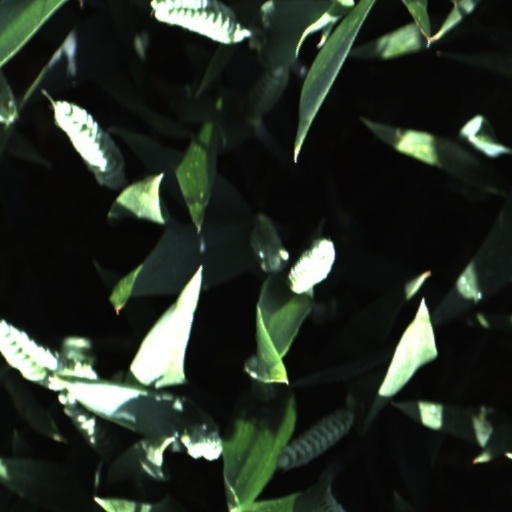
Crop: wheat